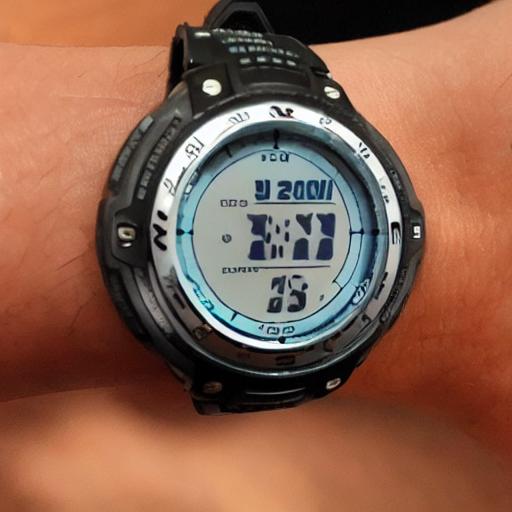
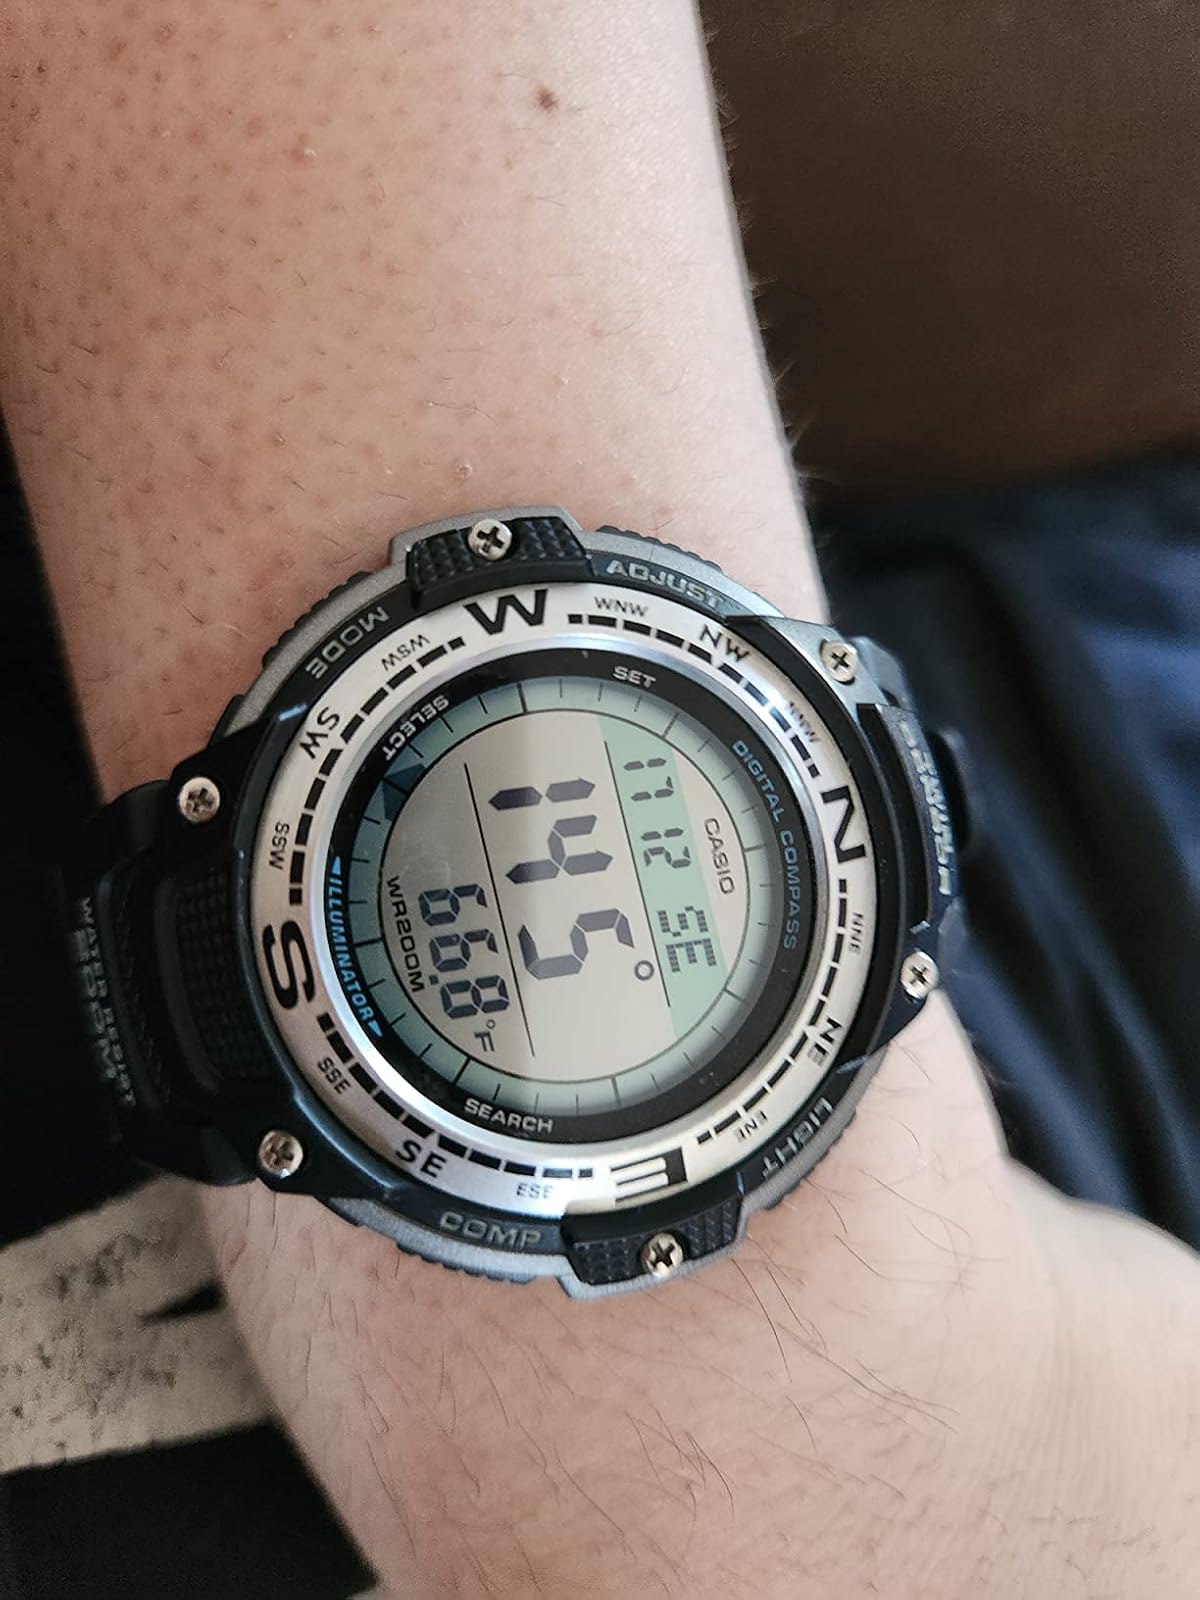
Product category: accessories_watch
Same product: no